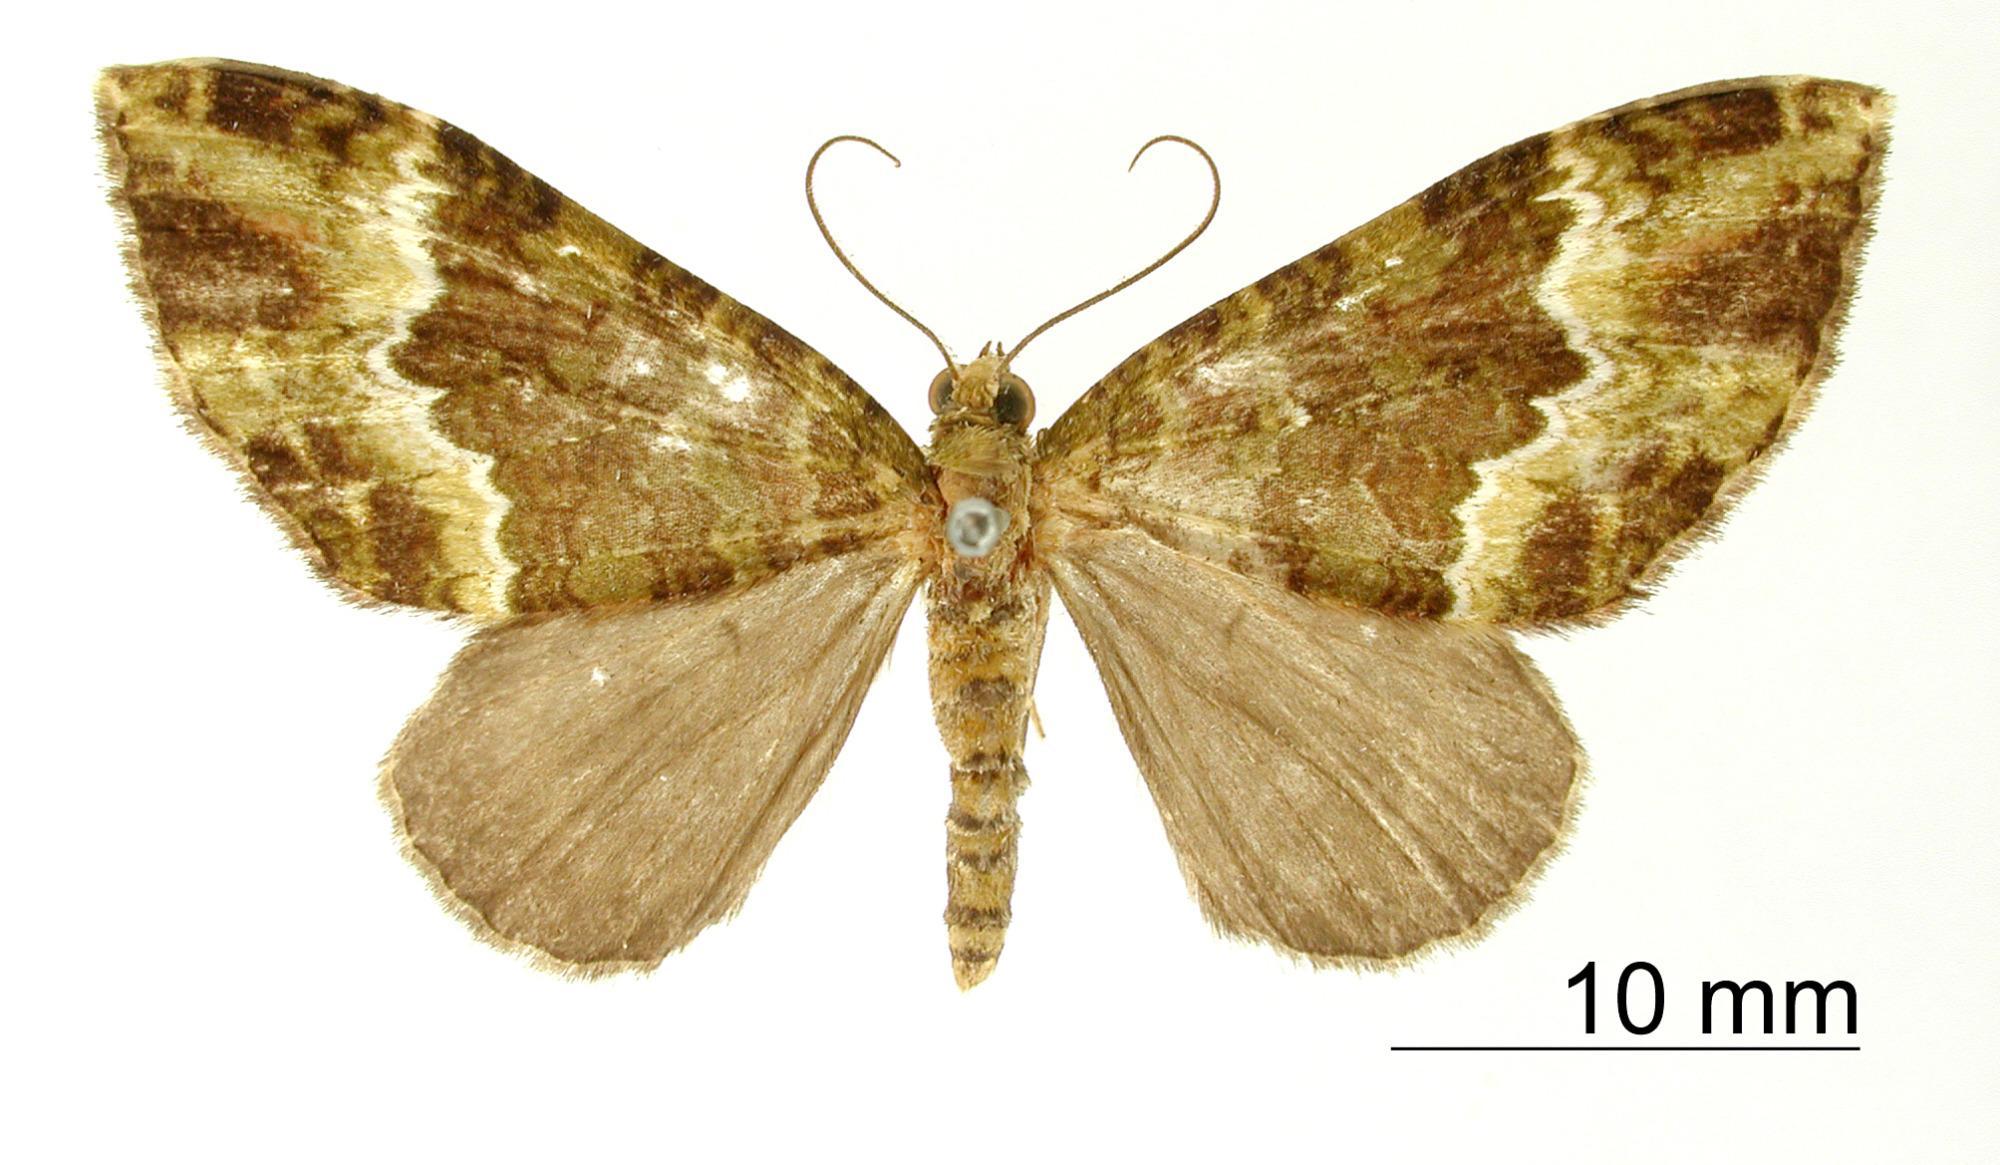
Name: Hammaptera fartaria
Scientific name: Hammaptera fartaria Schaus, 1912
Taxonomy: Animalia, Arthropoda, Insecta, Lepidoptera, Geometridae, Larentiinae
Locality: Juan Vinas, Costa Rica